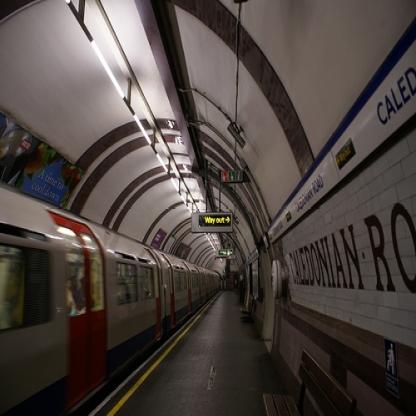
Scene: Indoor